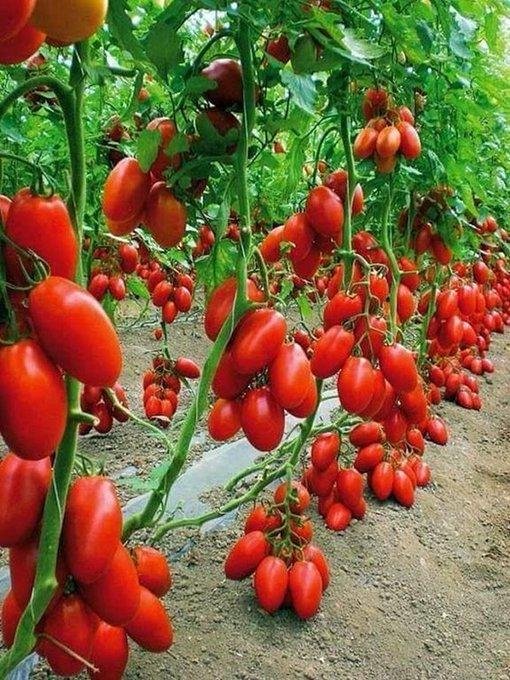
Shamba kubwa la nyanya zilizoiva zenye rangi nyekundu, nyanya hizi zikiwa zimeota kwenye mashina marefu zikionesha kuwa zipo tayari kuvunwa na kupelekwa sokoni. hii inaashiria kilimo cha nyanya kama zao la biashara kwani humsaidia mkulima kupata kipato cha kuendesha shughuli zake za kilimo.